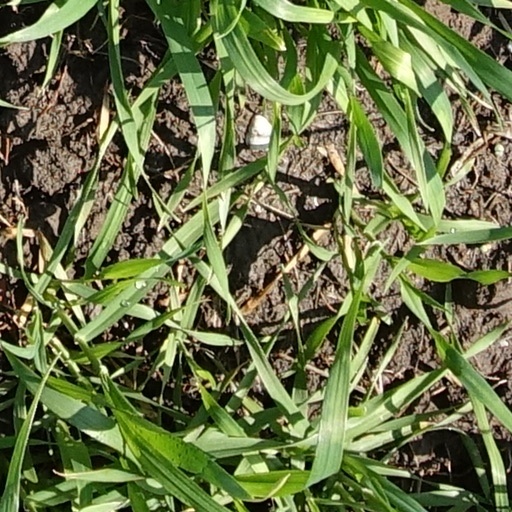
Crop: wheat